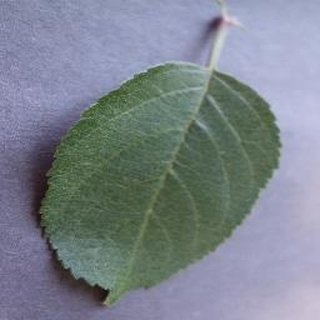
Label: healthy_apple